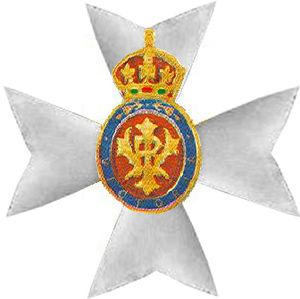
L’ordre royal de Victoria est un ordre honorifique du Royaume-Uni et du Commonwealth établi en 1896 par la reine Victoria.